Tereré

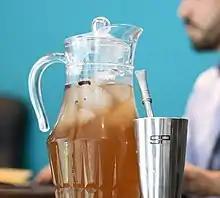
Traditional tereré of water and herbs

(of Guaraní origin) is an infusion of (botanical name "Ilex paraguariensis") prepared with cold water, a lot of ice and "pohã ñana" (medicinal herbs), and in a slightly larger vessel. This infusion has its roots in Pre-Columbian America, which established itself as traditional during the time of Governorate of Paraguay. There's also a variant made with juice, called "Juice tereré" or "Russian tereré", depending on the region. On December 17, 2020, UNESCO declared the tereré of Paraguay as an intangible cultural heritage, which includes the drink (tereré) and its preparation methods with medicinal herbs (pohá ñaná).